Wüstenhaus Schönbrunn

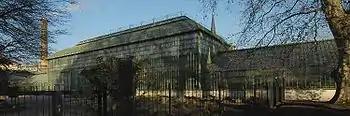
South facade of the Sundial House

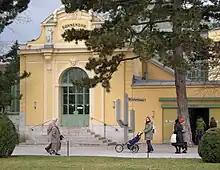
East side

The Sundial House stands opposite the Schönbrunn Palm House ("Palmenhaus"; another botanical exhibit), directly between the Hietzing Gate and the Zoo. The unprepossessing building owes its name to the sundial ("Sonnenuhr") located in the gardens to the south.